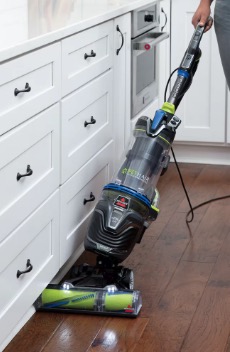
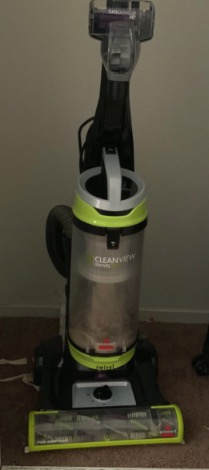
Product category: items_vacuum
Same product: no